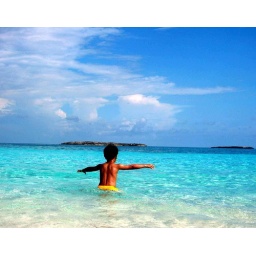
This was the first time he had ever been in warm clear water of the Carribean.